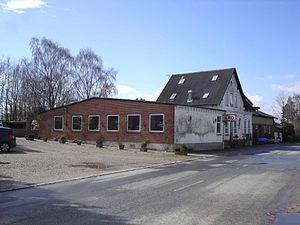
Kirke Hørup
Kirkehørup Station, vejsiden fra NØ
Kirke Hørup er en by på Als med 239 indbyggere, beliggende 5 km sydøst for Augustenborg og 8 km øst for Sønderborg. Byen hører til Sønderborg Kommune og ligger i Region Syddanmark.